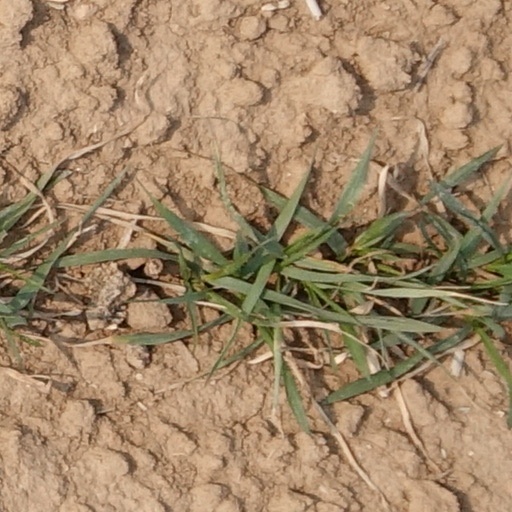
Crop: wheat